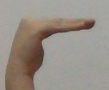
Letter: haa